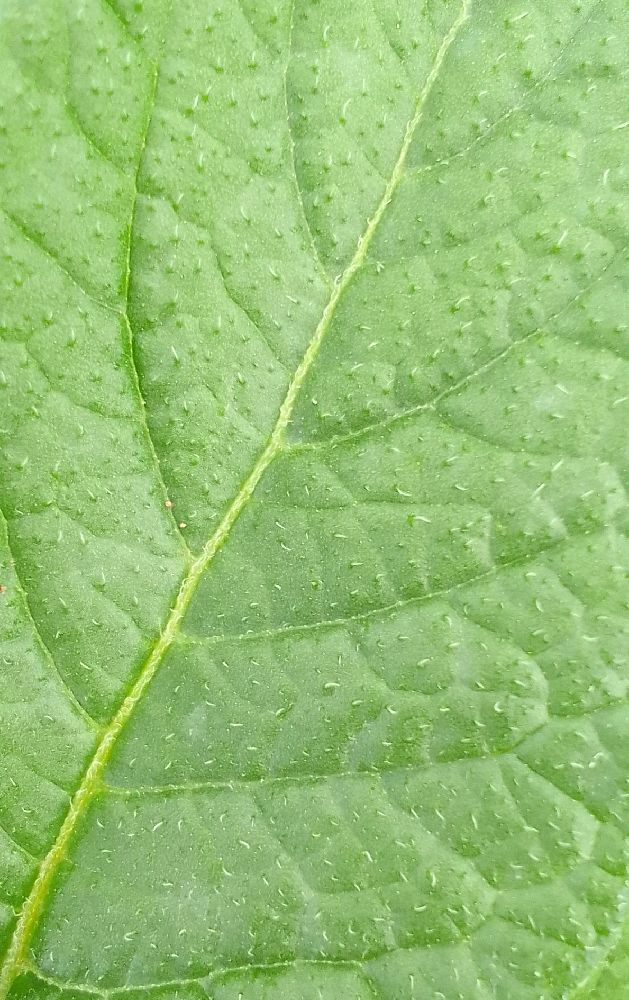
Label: Healthy